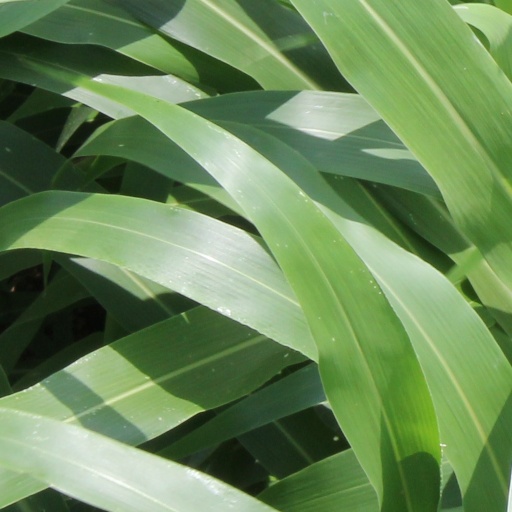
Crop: sorghum